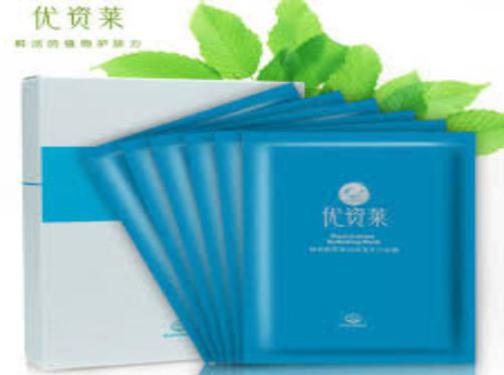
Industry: Necessities